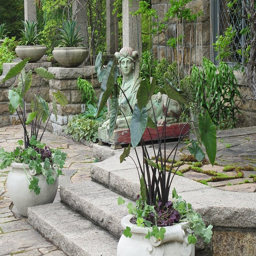
i love this sphinx from house .